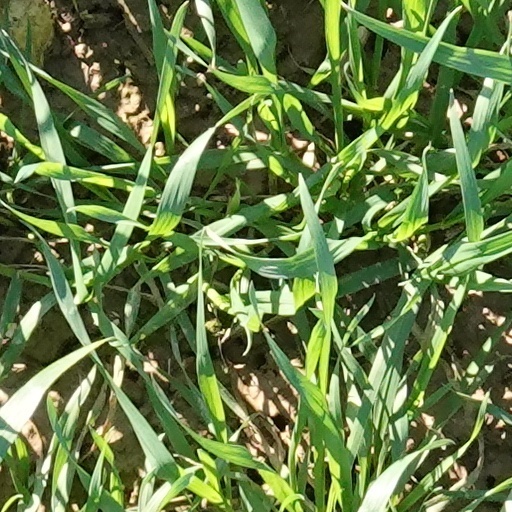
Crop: wheat